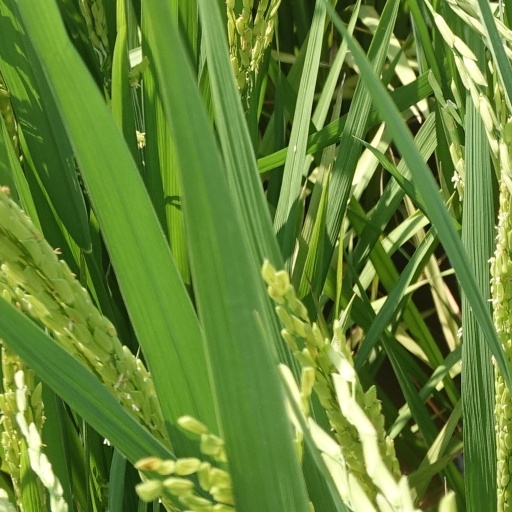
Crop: rice